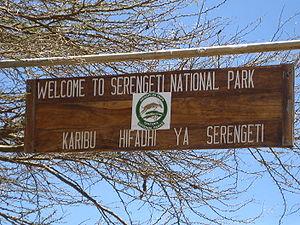
Le parc national du Serengeti est un grand parc national situé dans le nord de la Tanzanie qui s'étend sur 14 763 km². C'est le second parc animalier d'Afrique ; environ quatre millions d'animaux dont plus de 400 espèces d'oiseaux y sont présents. Il est surtout connu pour ses deux migrations annuelles de millions de gnous, zèbres et gazelles de Thomson.